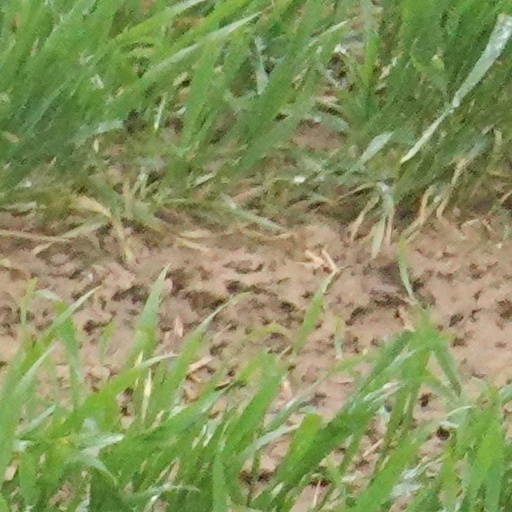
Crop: wheat